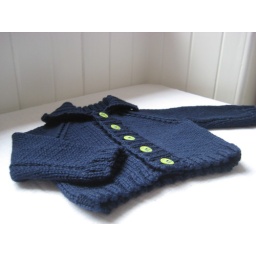
Hand knit in rich navy blue cashmerino with lime green scooter buttons.